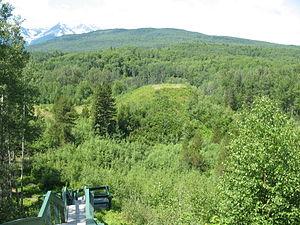
Cet article recense les lieux patrimoniaux du district régional de Kitimat-Stikine inscrit au répertoire des lieux patrimoniaux du Canada, qu'ils soient de niveau provincial, fédéral ou municipal.
Voici la liste des lieux historiques nationaux du Canada situé en Colombie-Britannique. En mars 2011, on compte 93 lieux historiques nationaux en Colombie-Britannique, dont 13 sont administrés par Parcs Canada. De ce nombre, il faut rajouté aussi un site qui a perdu sa désignation.